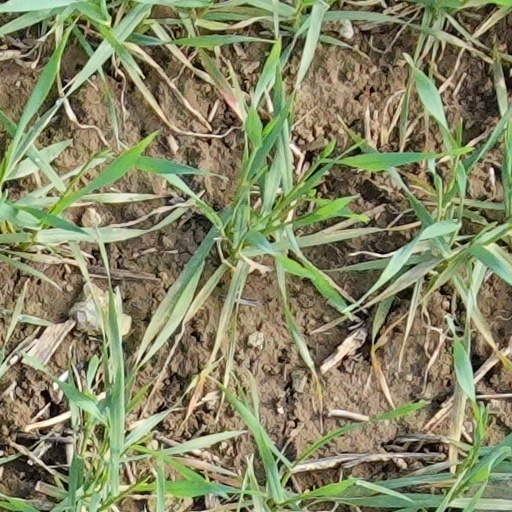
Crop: wheat